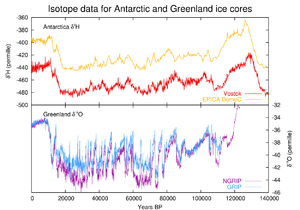
Un événement de Dansgaard-Oeschger est une fluctuation rapide du climat. Vingt-cinq se sont produites durant la dernière période glaciaire. Certains scientifiques attribuent à ces événements une périodicité de 1 470 ans, mais ce point est débattu. Les cycles similaires de l'Holocène sont les événements de Bond.